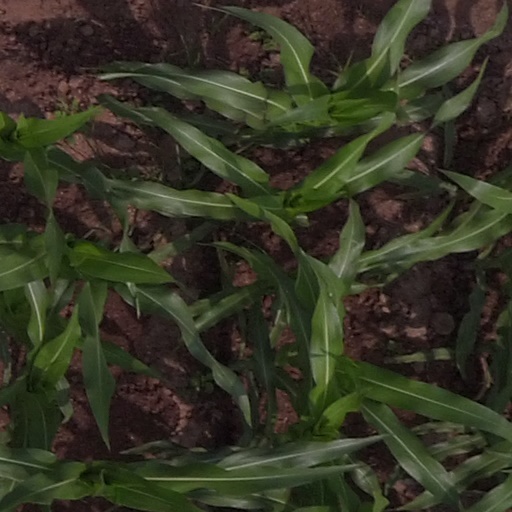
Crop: maize; corn